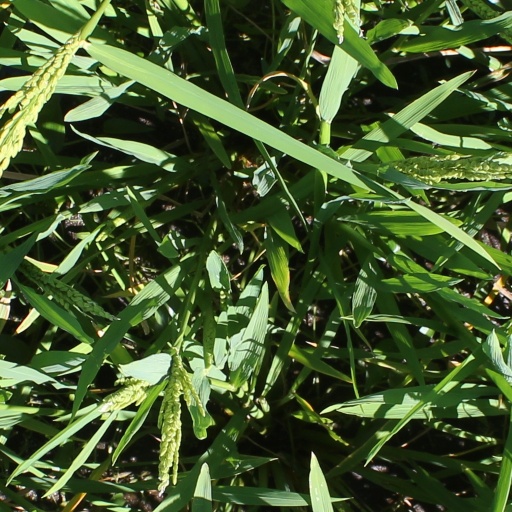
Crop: rice